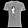
Label: T - shirt / top